Calcutta National Medical College

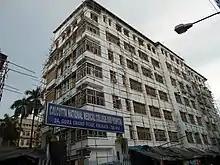
Calcutta National Medical College and Hospital Road-side View

AGON is the annual cultural festival of Calcutta National Medical College, organised by the CNMC Students' Union. AGON is reportedly the biggest medical college festival of Eastern India. Since its inception in 1980 Agon has been one of the most sought after college festivals among the medical student fraternity in West Bengal.